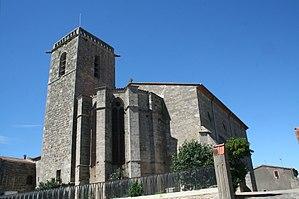
Vendres (Hérault) - église Saint-Étienne (XIVe siècle).
Vendres est une commune française située dans le département de l'Hérault en région Occitanie.